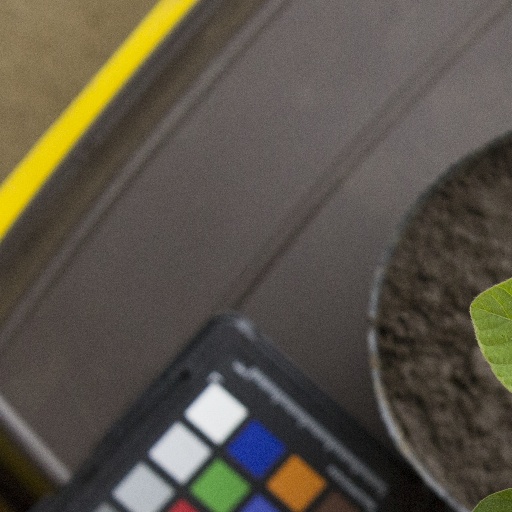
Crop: soybean